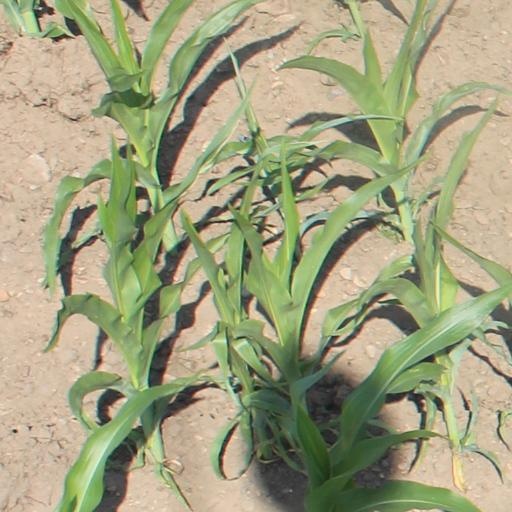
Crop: maize; corn